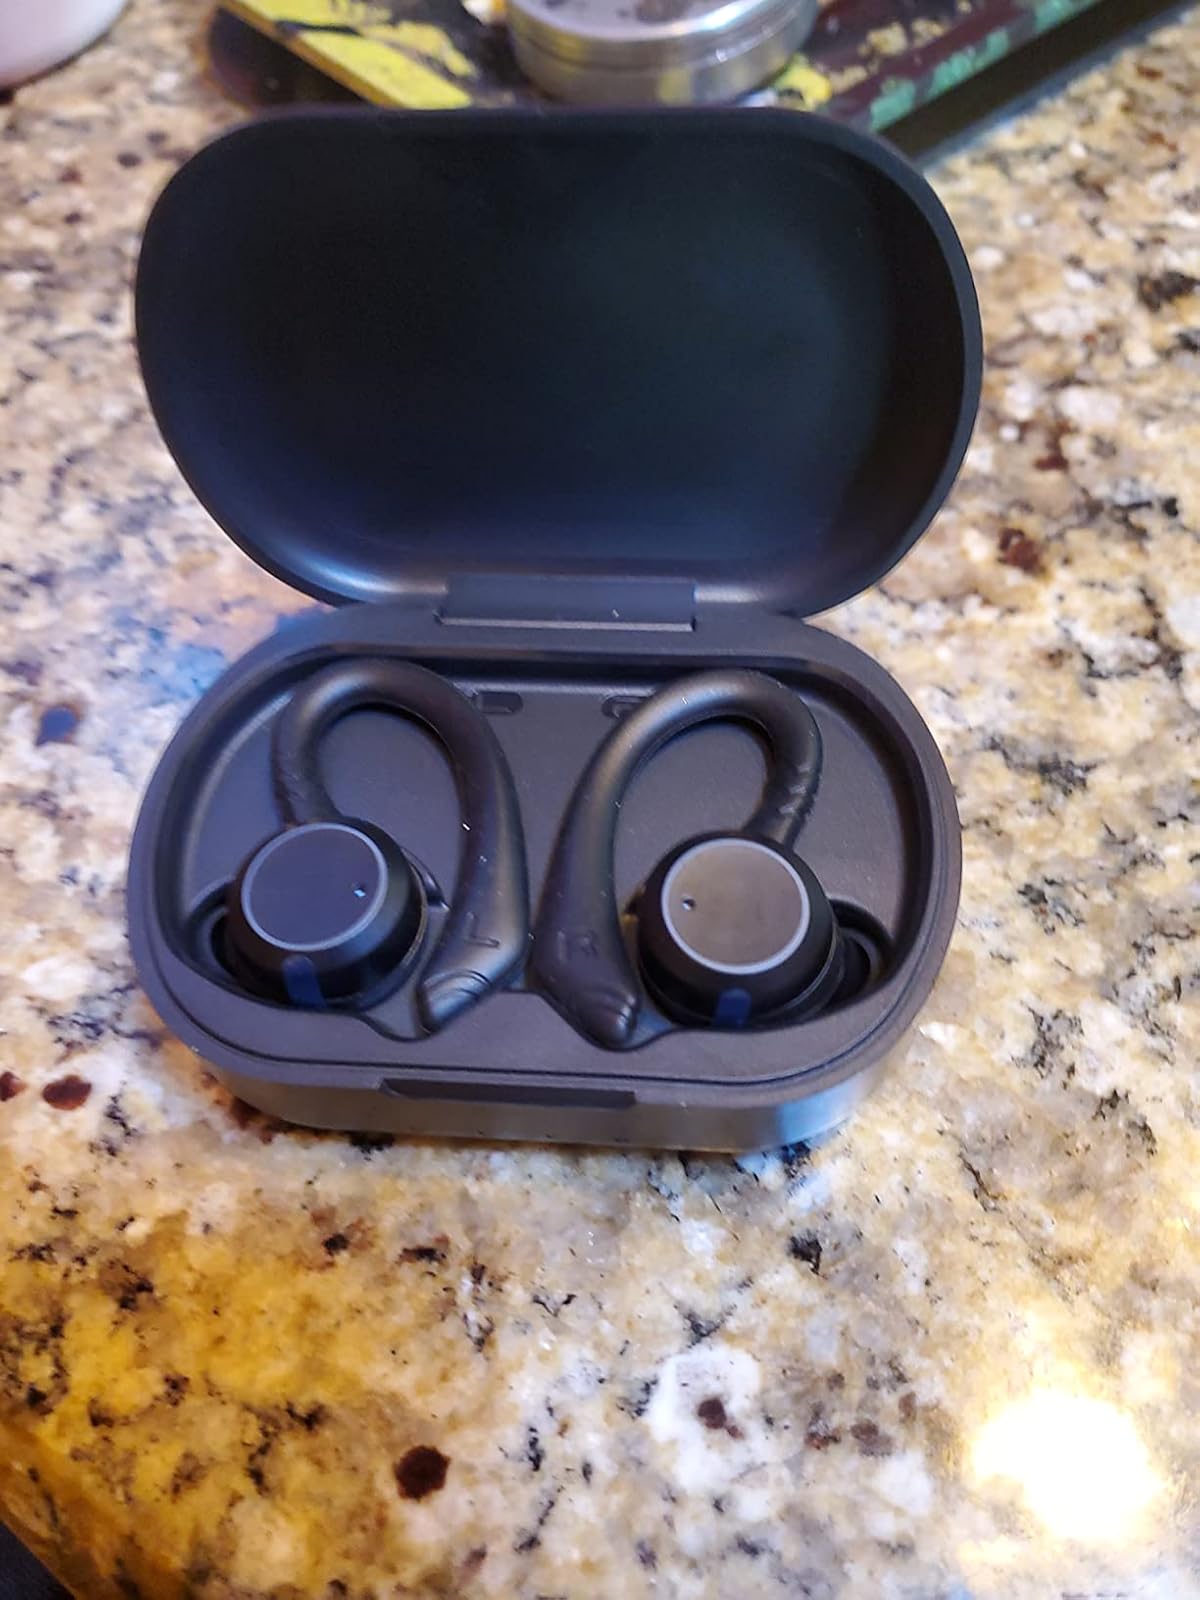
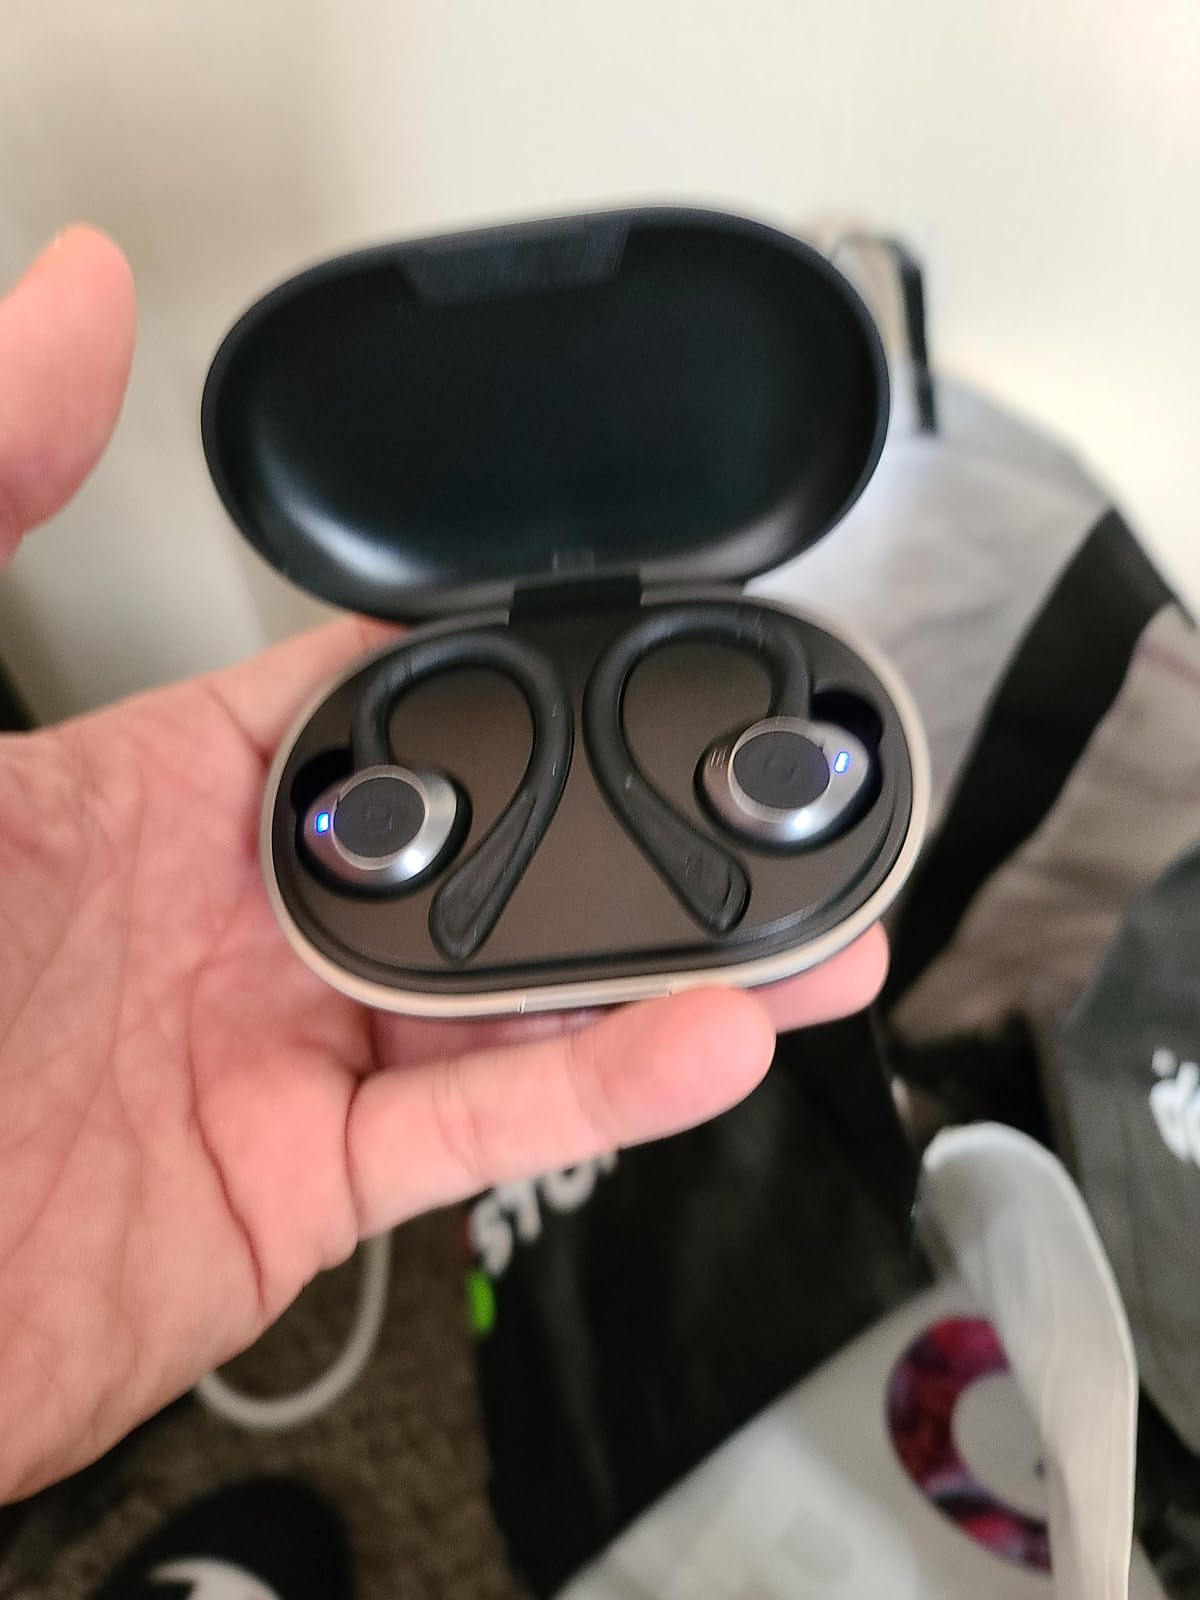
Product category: earbuds
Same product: no